Tupolev Tu-134

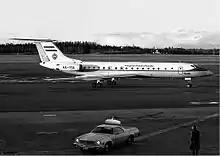
Tu-134A of the Hungarian People's Republic at Helsinki Vantaa Airport in 1978.

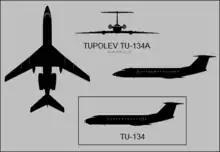

• Federal Space Agency of the Russian Federation